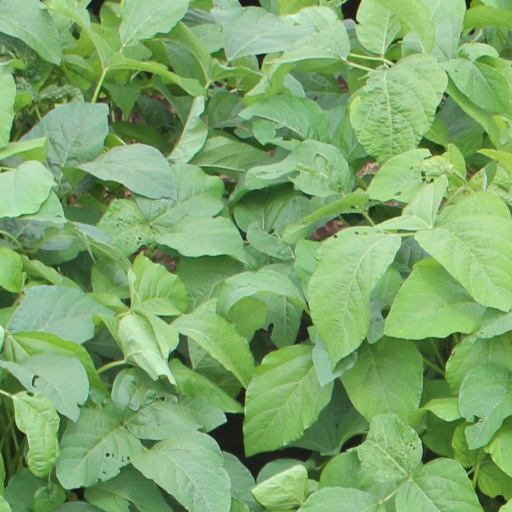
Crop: soybean